Paula Badosa

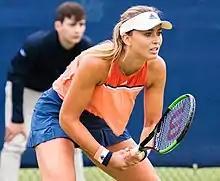
Badosa at the 2018 Nottingham Open

At the 2018 Morocco Open, she reached the quarterfinals and lost to Aleksandra Krunić. In September, she won the 60k Open de Valencia, defeating fellow Spaniard Aliona Bolsova in the final.